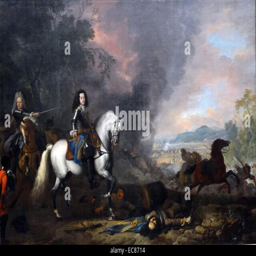
painting of person , prince ofperson